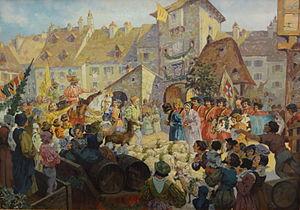
Georges Iᵉʳ de Wurtemberg né le 4 février 1498 et décédé le 17 juillet 1558 est un comte de Montbéliard.